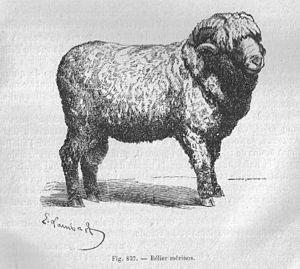
Un bélier (Ovis aries) de race mérinos. — (Railliet Alcide, Traité de zoologie médicale et agricole, 1303 p., page 1131, 1895, Paris, Asselin et Houzeau)